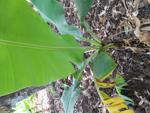
Label: segatoka